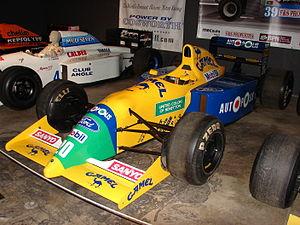
La Benetton B190 est une monoplace de Formule 1 conçue par l'écurie britannique Benetton Formula ayant disputé le championnat du monde de Formule 1 1990 et les deux premières manches du championnat 1991. Elle est pilotée par le Brésilien Nelson Piquet et l'Italien Alessandro Nannini, remplacé par Roberto Moreno.